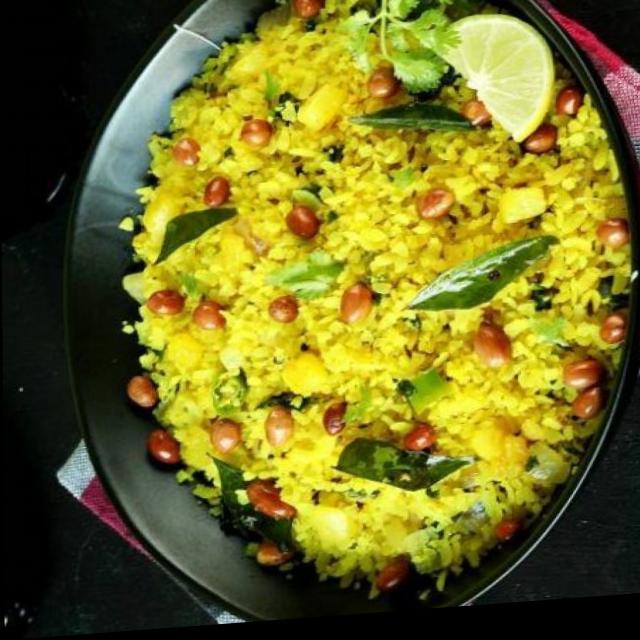
Dish: poha